Sablon diecast

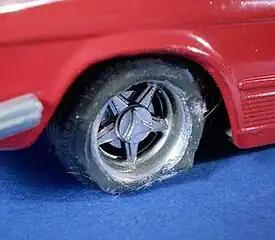
Sablon shared casting dies and materials with Nacoral of Spain. Naturally, Nacoral had the same problems with corrosive reactions of plastics to compounds in the rubber tires as seen in this 1:24 scale Mercedes 350SL wheel.

Early Sablon Jacques models came in cardboard boxes that were red on the sides with the Chocolate company logo, with opposing sides featuring an actual photograph of the real car. Some of the Chocolat Jacques cars appeared in orange and yellow boxes labeled "Ecurie Renstal Jacques" or, Jacques Racing Team.